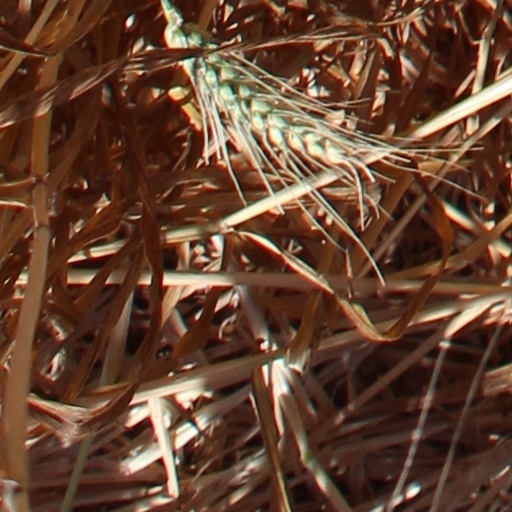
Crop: wheat